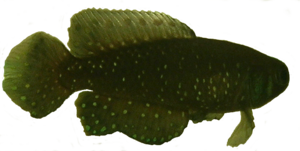
Cynolebias est un genre de poissons de la famille des Rivulidae et de l'ordre des Cyprinodontiformes. Les espèces sont natives d'Amérique du Sud.